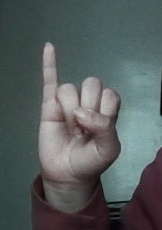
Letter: meem